Srinivasa Ramanujan

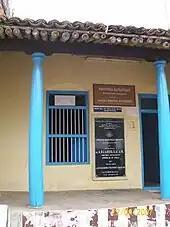
Ramanujan's home on Sarangapani Sannidhi Street, Kumbakonam

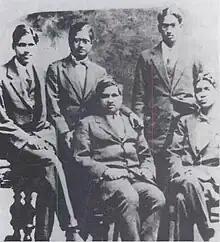
K Ananda Rau seated with Ramanujan

Ramanujan (literally, "younger brother of Rama", a Hindu deity) was born on 22 December 1887 into a Tamil Brahmin Iyengar family in Erode, in present-day Tamil Nadu. His father, Kuppuswamy Srinivasa Iyengar, originally from Thanjavur district, worked as a clerk in a sari shop. His mother, Komalatammal, was a housewife and sang at a local temple. They lived in a small traditional home on Sarangapani Sannidhi Street in the town of Kumbakonam. The family home is now a museum. When Ramanujan was a year and a half old, his mother gave birth to a son, Sadagopan, who died less than three months later. In December 1889, Ramanujan contracted smallpox, but recovered, unlike the 4,000 others who died in a bad year in the Thanjavur district around this time. He moved with his mother to her parents' house in Kanchipuram, near Madras (now Chennai). His mother gave birth to two more children, in 1891 and 1894, both of whom died before their first birthdays.